Dimitris Psathas

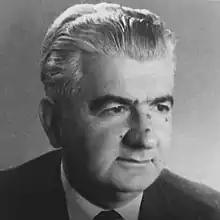

Dimitris Psathas (1907 – 13 November 1979) was a modern Greek satirist and playwright. He was born in Trabzon of Pontos, then part of the Ottoman Empire, in 1907.